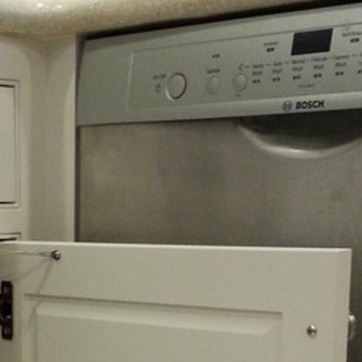
Material: metal